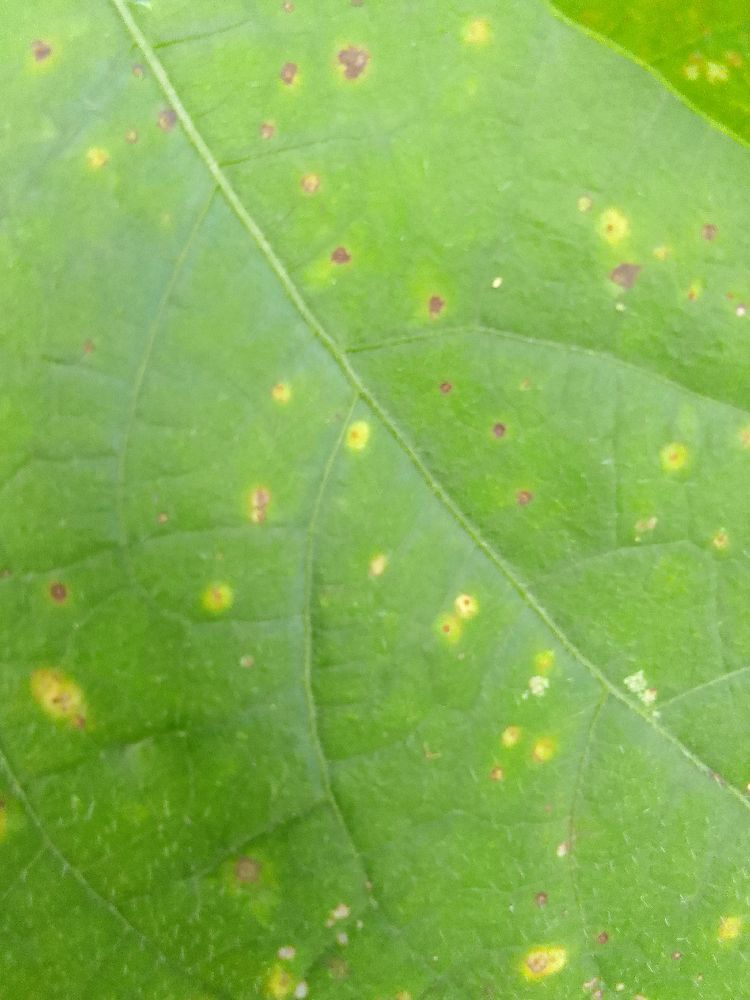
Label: rust